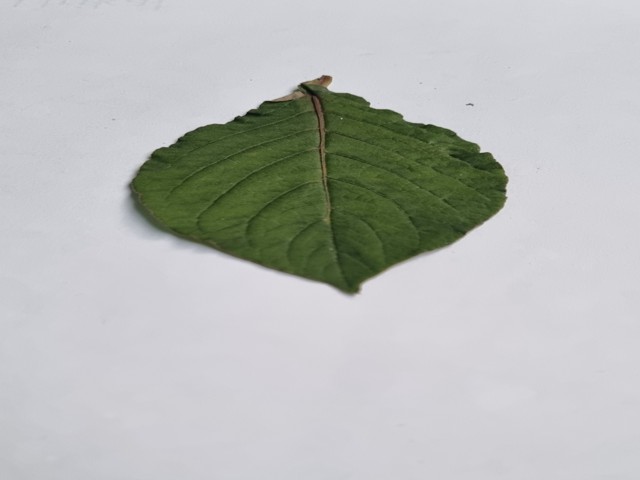
Plant: apang